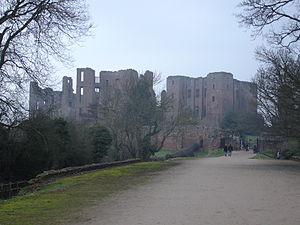
Kenilworth est une ville d'Angleterre, dans le Warwickshire. Située à 10 km au sud de Coventry et à 10 km au nord de Warwick, sa population était de 24 000 habitants en 2006.